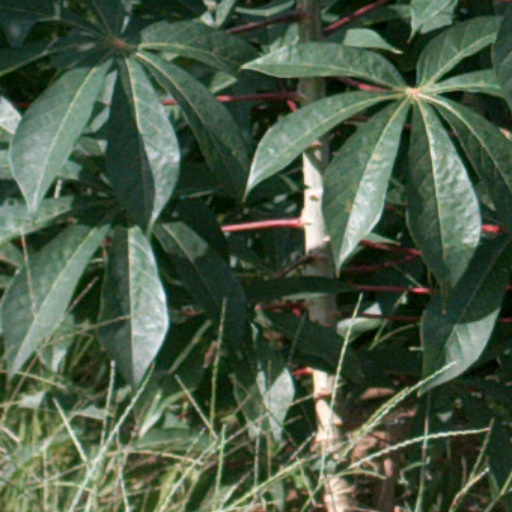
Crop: cassava